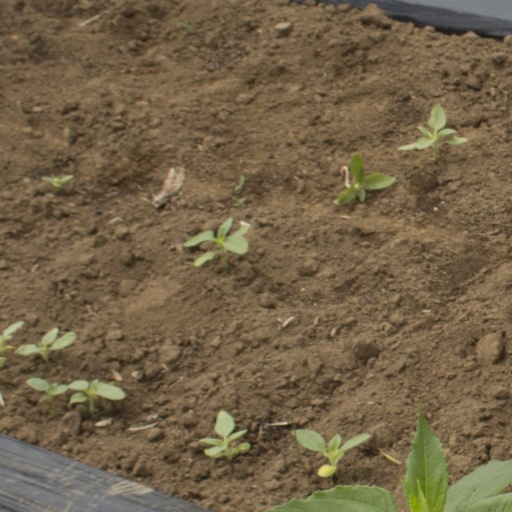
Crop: Jerusalem artichoke